John Linehan (entertainer)

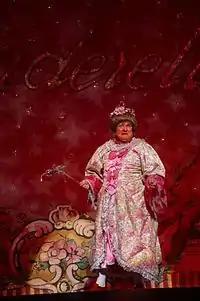
Linehan as McFettridge in pantomime

They were described by John Daly as 'the face that sank a thousand ships' during a charity event at the Odyssey in Belfast.